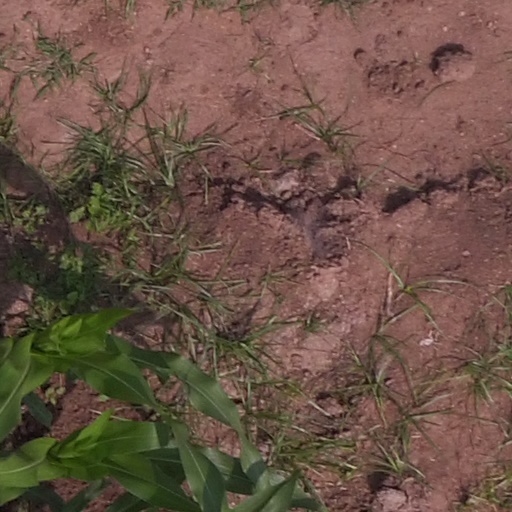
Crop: maize; corn